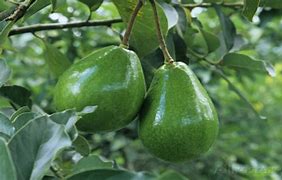
Label: Avocado